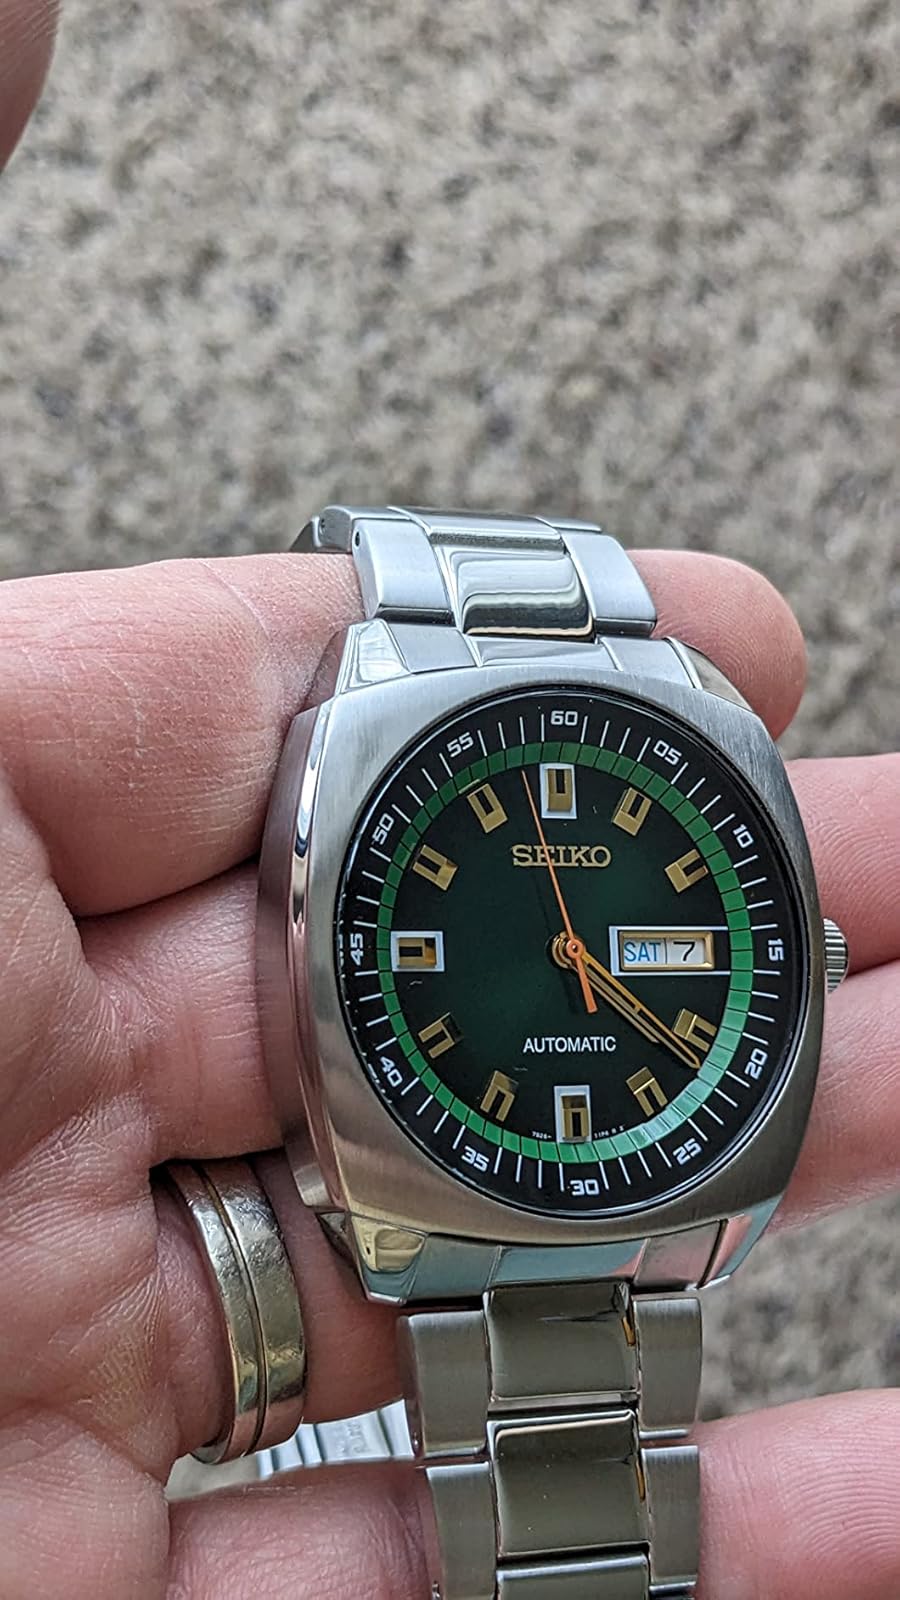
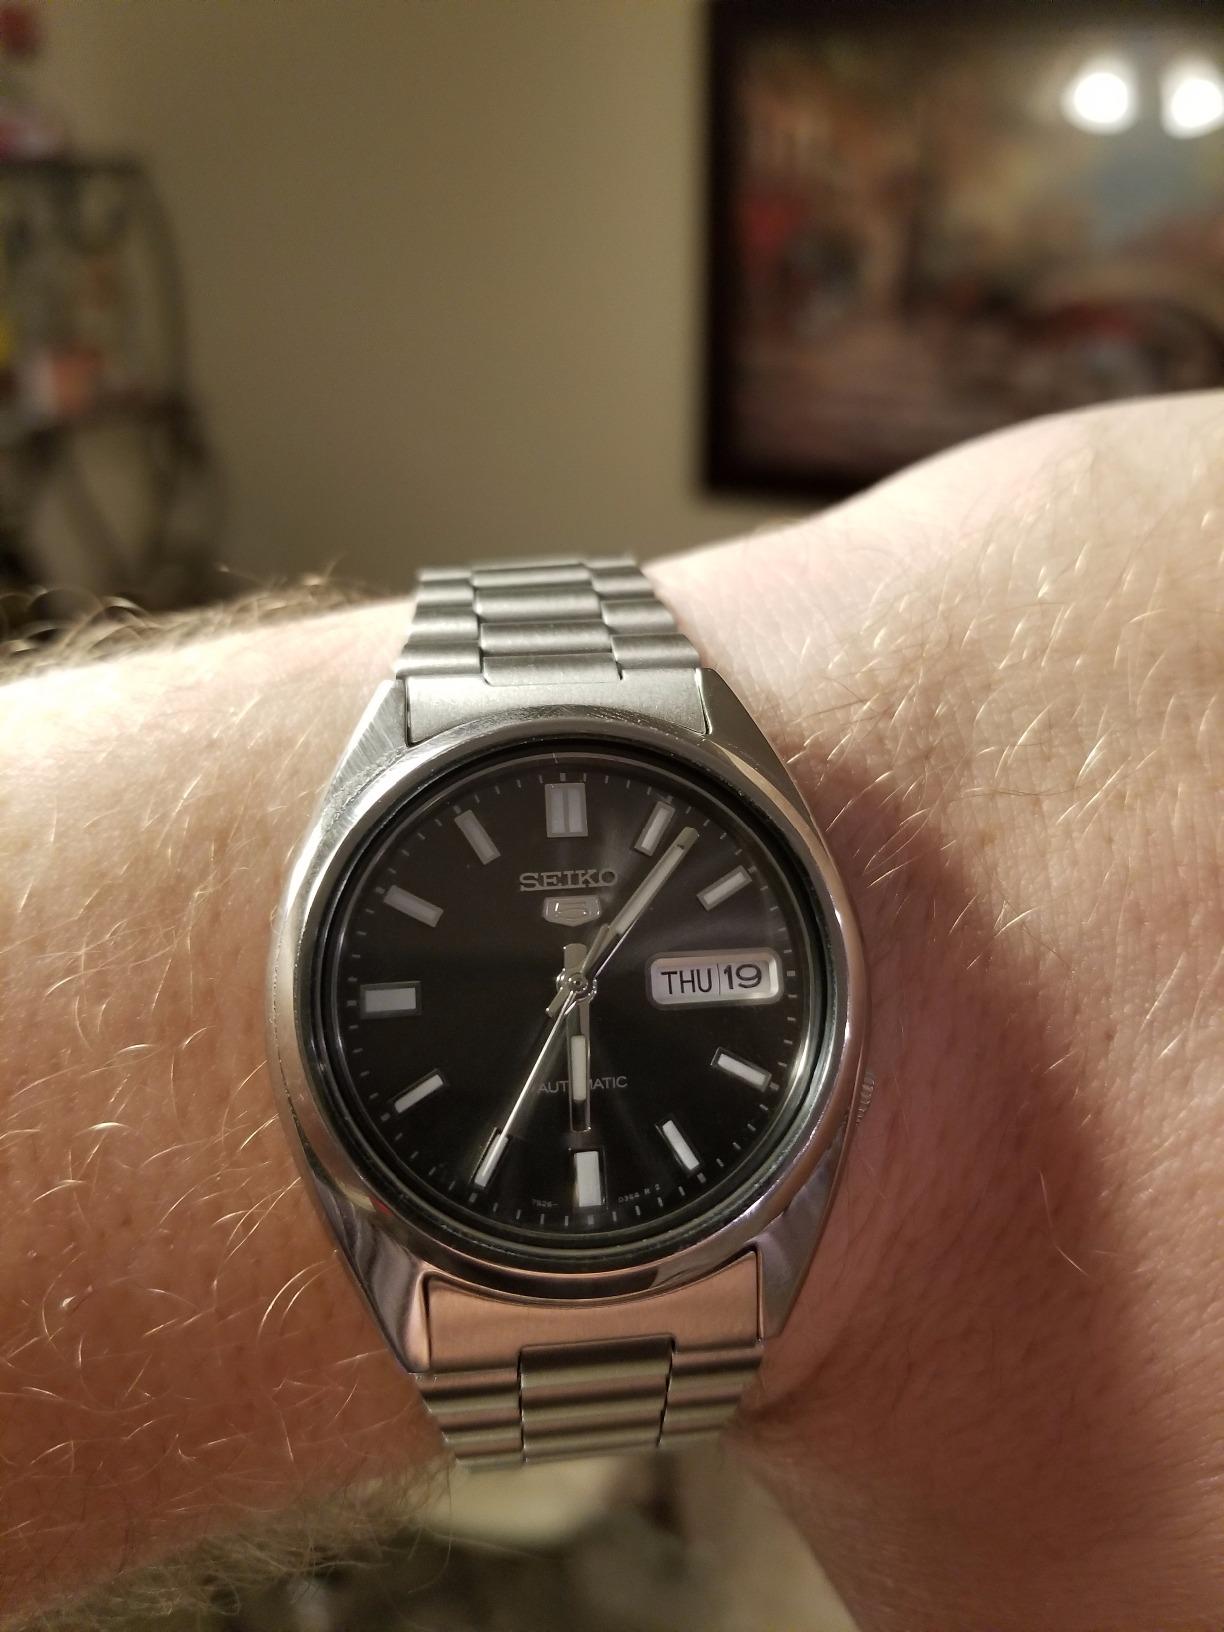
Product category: accessories_watch
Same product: no